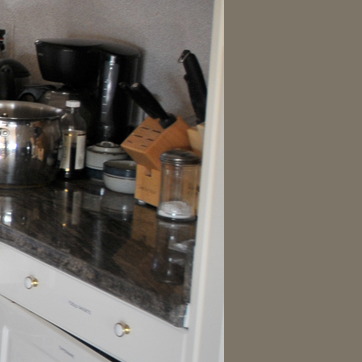
Material: glass